Augustine Matthews

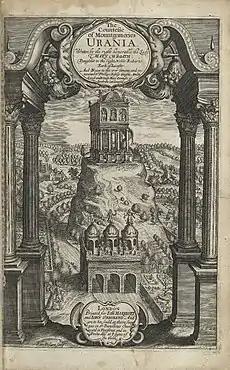
The title page of Lady Mary Wroth's "The Countesse of Mountgomeries Urania", 1621, printed by Augustine Matthews

Augustine Matthews (fl. 1615 – 1637) was a printer in London in the Jacobean and Caroline eras. Among a wide variety of other work, Matthews printed notable texts in English Renaissance drama.